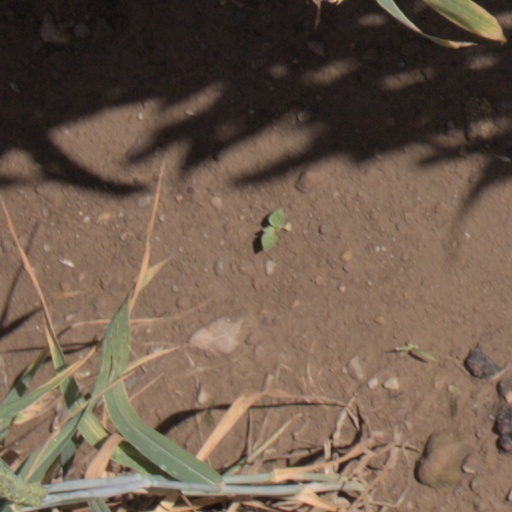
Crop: wheat